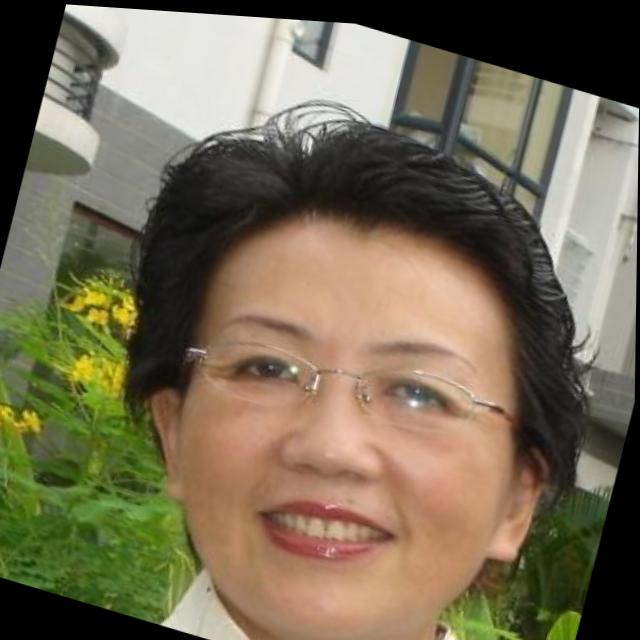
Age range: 45-64